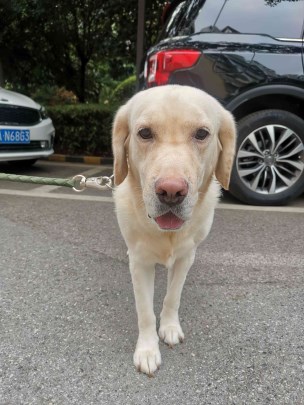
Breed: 3580-n000122-Labrador_retriever